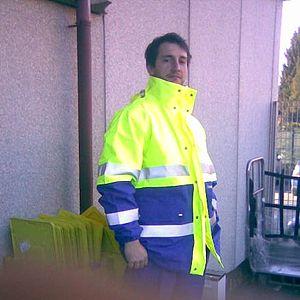
Poste italiane SpA, la poste italienne, est une entreprise publique au statut de société par actions, constituée sous cette forme en 1998. Les activités de Poste italiane concernent l'acheminement du courrier, des colis et paquets, la philatélie et les services financiers.